List of Marconi wireless stations

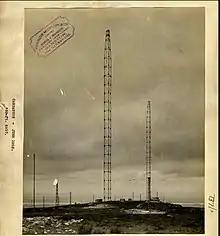
1923 extension to the 1914 Marconi antenna.

In 1914, the Marconi Wireless Telegraph Company constructed a 400 KW wireless transmitting station (callsign MUU) in Carnarvon (now spelled as 'Caernarfon') to send transatlantic messages to the US from a 3600' series of parallel wires hung from ten 400-foot masts along the slopes of Cefn Du mountain in Snowdonia (Eryri). The station served throughout World War I under government control, and remained in operation until its last transmission in November 1938. The station was dismantled in spring, 1939.